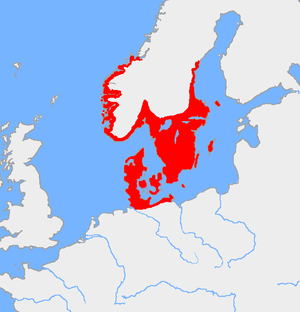
Les gravures rupestres de Tanum se trouvent sur la côte occidentale de la Suède, approximativement équidistantes d’Oslo et de Göteborg, à environ 150 kilomètres au nord de Göteborg, dans la province historique de Bohuslän. Elles sont parmi les plus célèbres des gravures rupestres de Suède. Le site est inscrit sur la liste du patrimoine mondial de l’UNESCO depuis 1994.
Les gravures rupestres de Norvège ont été réalisées au cours d’une période comprise entre le VIᵉ millénaire av. J.-C. et -500.
Liste des gravures rupestres de Norvège
L’âge du bronze danois ne commence que tardivement ; en effet, l'ensemble de la Scandinavie ne possédait pas, dans la période antérieure, les matières premières nécessaires à la production de l'alliage du bronze. L'âge du bronze danois aurait donc débuté avec l'ouverture commerciale de la Scandinavie au reste de l'Europe. Ces matières premières devaient être importées des îles Britanniques pour l'étain et des Alpes concernant le cuivre ; en outre, celles-ci devaient être probablement commercialisées contre de l’ambre ou d’autres biens. Les témoignages archéologiques de cette culture s'étendent jusqu'en Estonie.